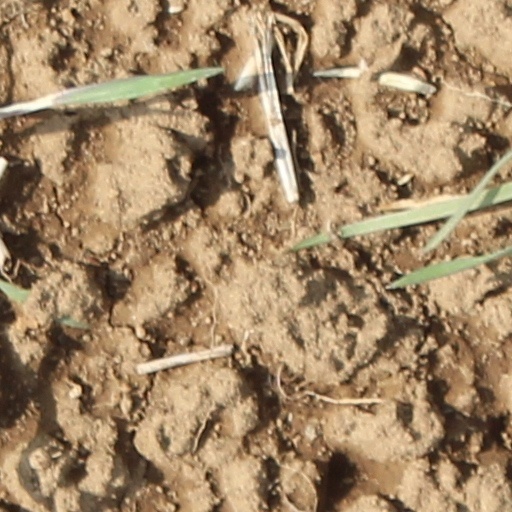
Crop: wheat